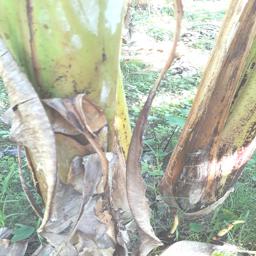
Label: PSEUDOSTEM WEEVIL